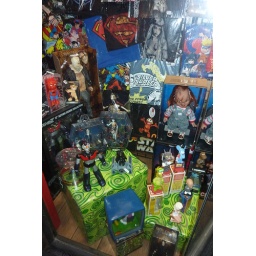
A retro Ulysses 31 t-shirt spotted in a shop window display.